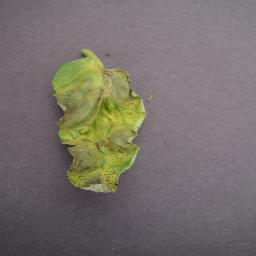
Label: Tomato___Late_blight